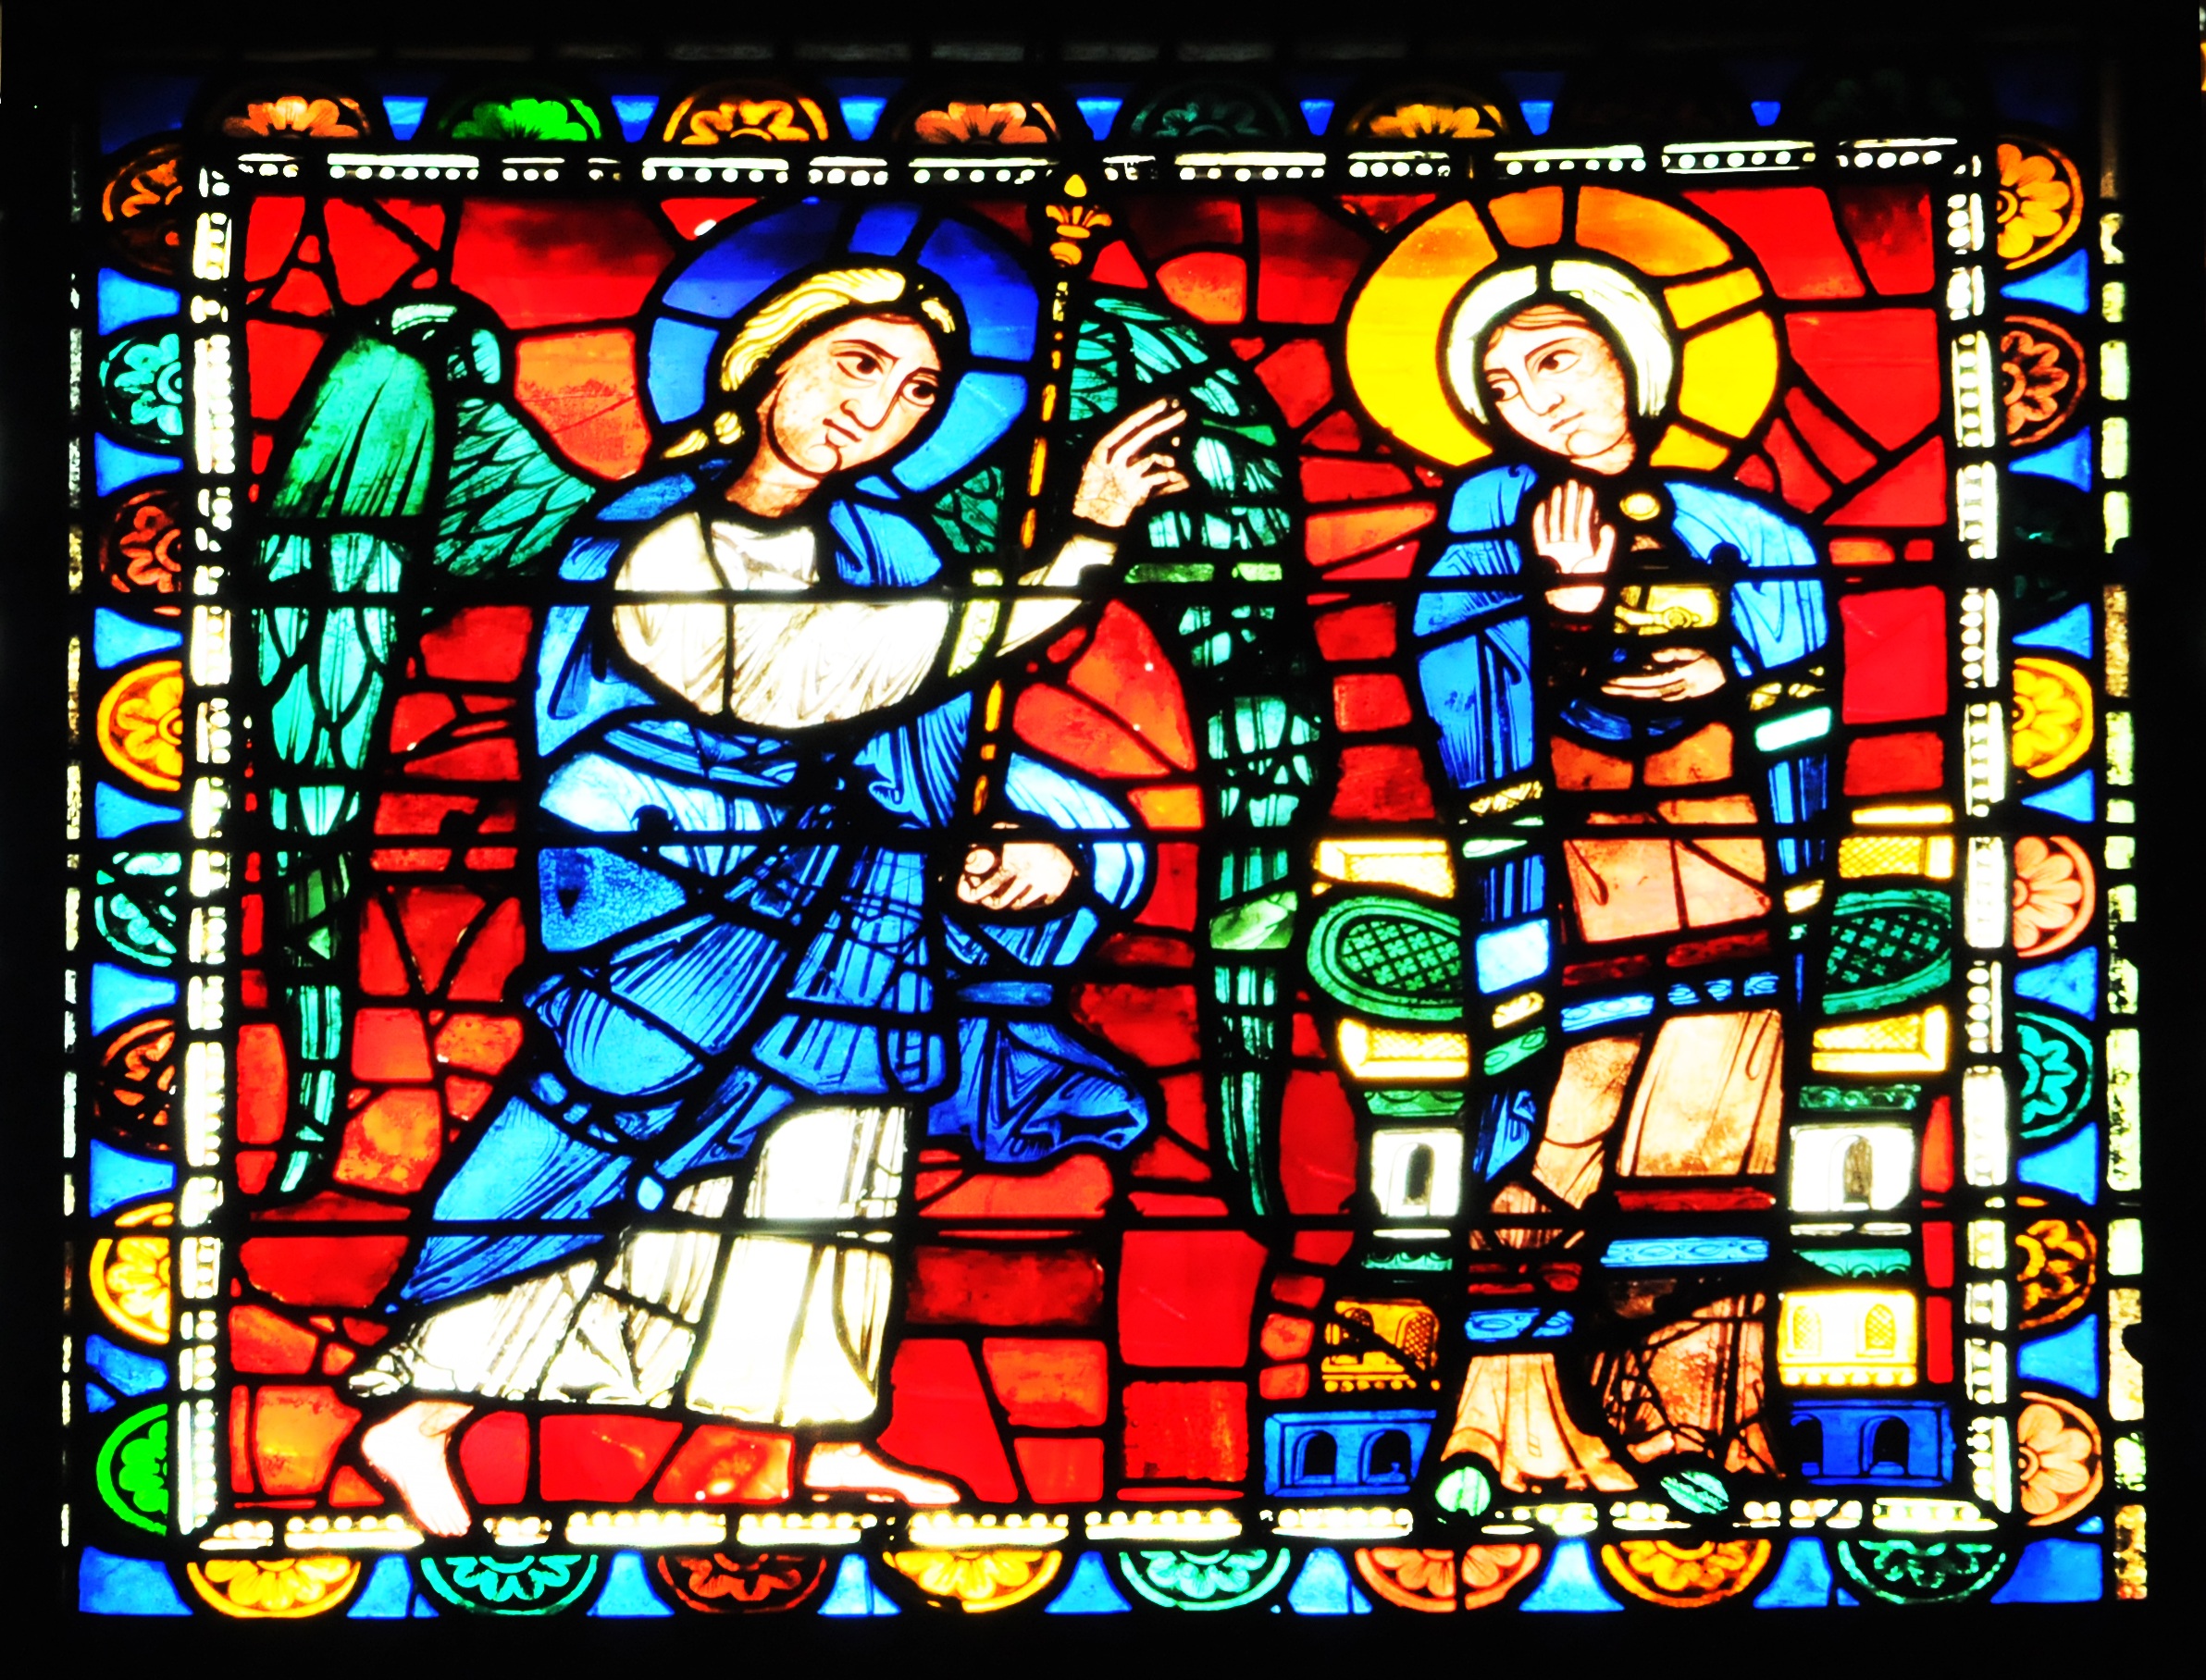
light, window, glass, color, material, stained glass, catholic, annunciation, saint gabriel